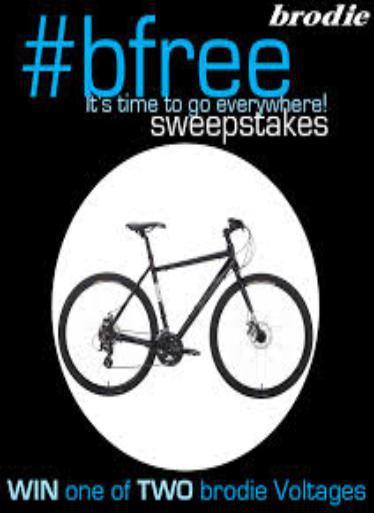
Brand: brodie bicycles
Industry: Transportation